Rock Musical Bleach

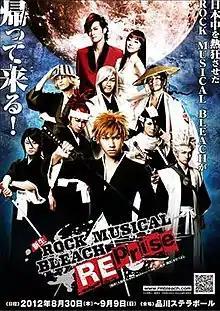
Original "Shinsei 2012 Rock Musical Bleach Reprise" poster

, often referred as "BuriMyu", are a series of rock musicals produced by Studio Pierrot and Nelke Planning. The musicals are based on Tite Kubo's manga "Bleach". The "Rock Musical Bleach" consists of live performances that follow the manga plotline from the Soul Society arc and "The Live Bankai" shows with the original script. The first musical was directed by Takuya Hiramitsu, with a script adaptation by Naoshi Okumura. The music is completely original and was written by Shoichi Tama. The premiere was held in Space Zero Hall in Shinjuku, Tokyo from August 17–28, 2005.